Inescapable (film)

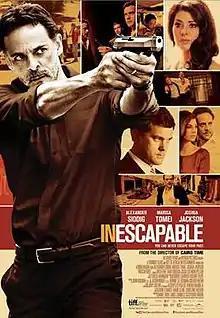
Movie poster

Inescapable is a 2012 Canadian political thriller film written and directed by Ruba Nadda. The film stars Alexander Siddig, Marisa Tomei, and Joshua Jackson. Siddig plays Adib, a former Syrian intelligence officer who becomes embroiled in a cat and mouse chase while trying to locate his photographer daughter, Muna, in Damascus. After an assignment in Greece, Muna takes a detour trip to Syria, where she becomes wrongly accused of espionage and held hostage by corrupt government agents. "Inescapable" follows Adib's struggle to return to Syria after spending over 20 years in Canada trying to build a new life for himself.